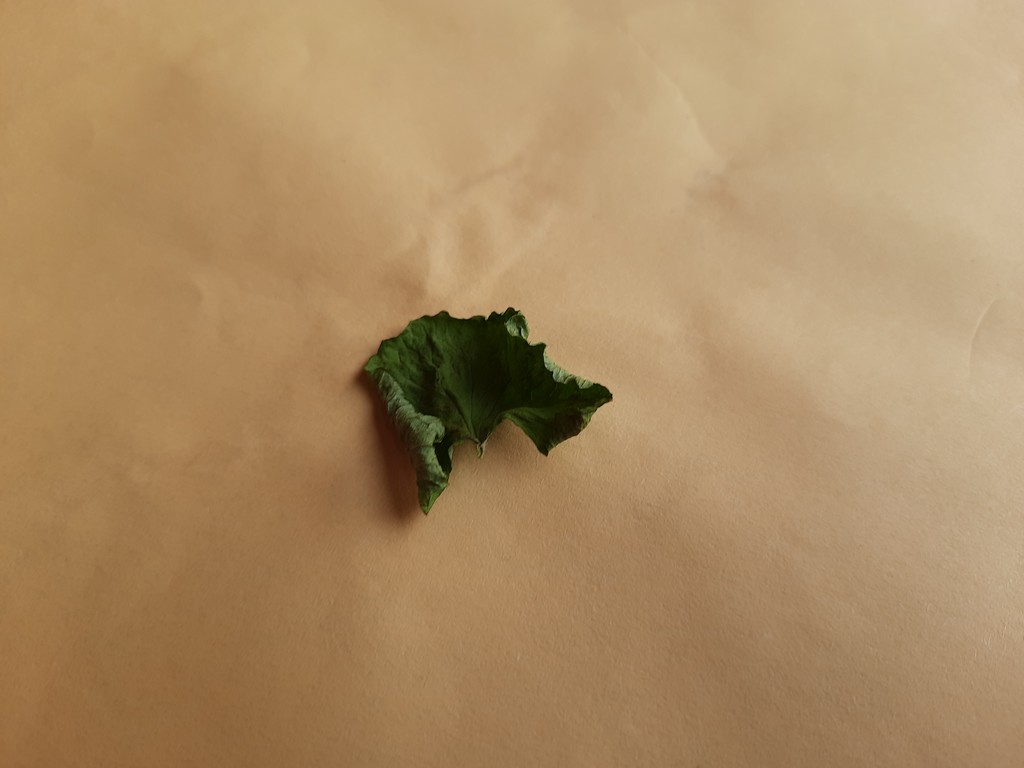
Label: Dried